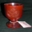
Label: cup